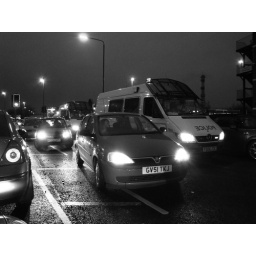
move over for the boys and girls in blue